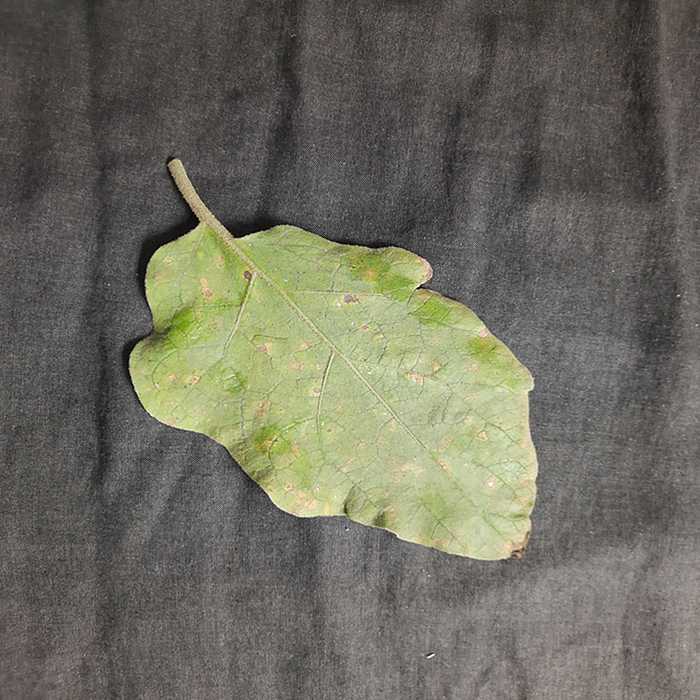
Plant: Eggplant
Label: Eggplant Cercopora leaf spot